Kelebija

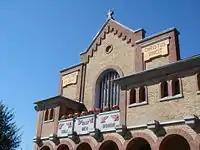
The facade of the Catholic Church

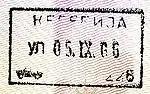
Passport stamp from the Kelebija border crossing from Serbia into Hungary.

According to a map drawn in 1783, the territory of today's Kelebija was completely intersect by many important roads going out from Subotica towards Baja, Bácsalmás, Tataháza, Mátéháza, Mélykút and Kiskunhalas. Along these roads many people settled forming several "rows" of houses (houses close to each other). These rows of farmhouses are called "sor" in Hungarian language, and from the 19th century many of the relatively distant parts of the territory of Kelebia have been called "sor" with different names: "Akasztai sor" (Akasztai's row), "Belső sor" (inside row), "Csajkás sor" (the row of hard working men), "Kertész sor" (the row of gardener), "Kernyájszky sor" (Kernyájszky's row). This latter designation indicates the name of a wealthy man who had several servants living not too far from his villa. This is interesting to note, because Kernyájszky's row of houses is often called also as "Szerb sor" in Hungarian language, referring probably to the ethnic origin ("szerb" means Serb) of the inhabitants of this part of Kelebija.